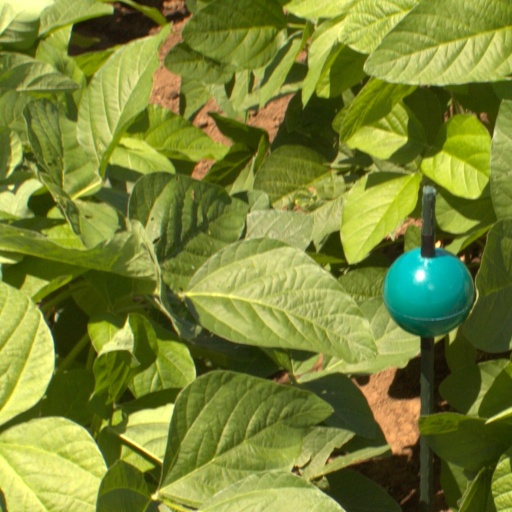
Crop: soybean